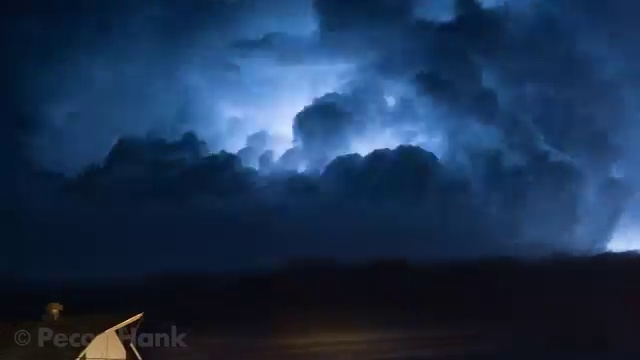
Fire: no
Smoke: no